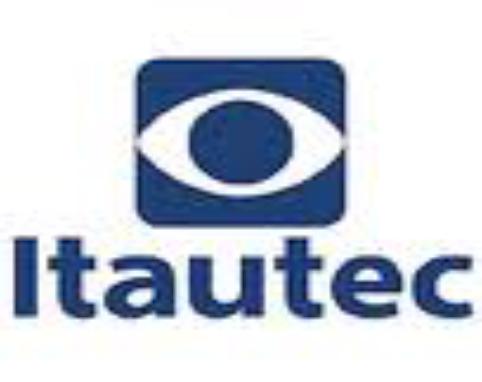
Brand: Itautec
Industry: Electronic